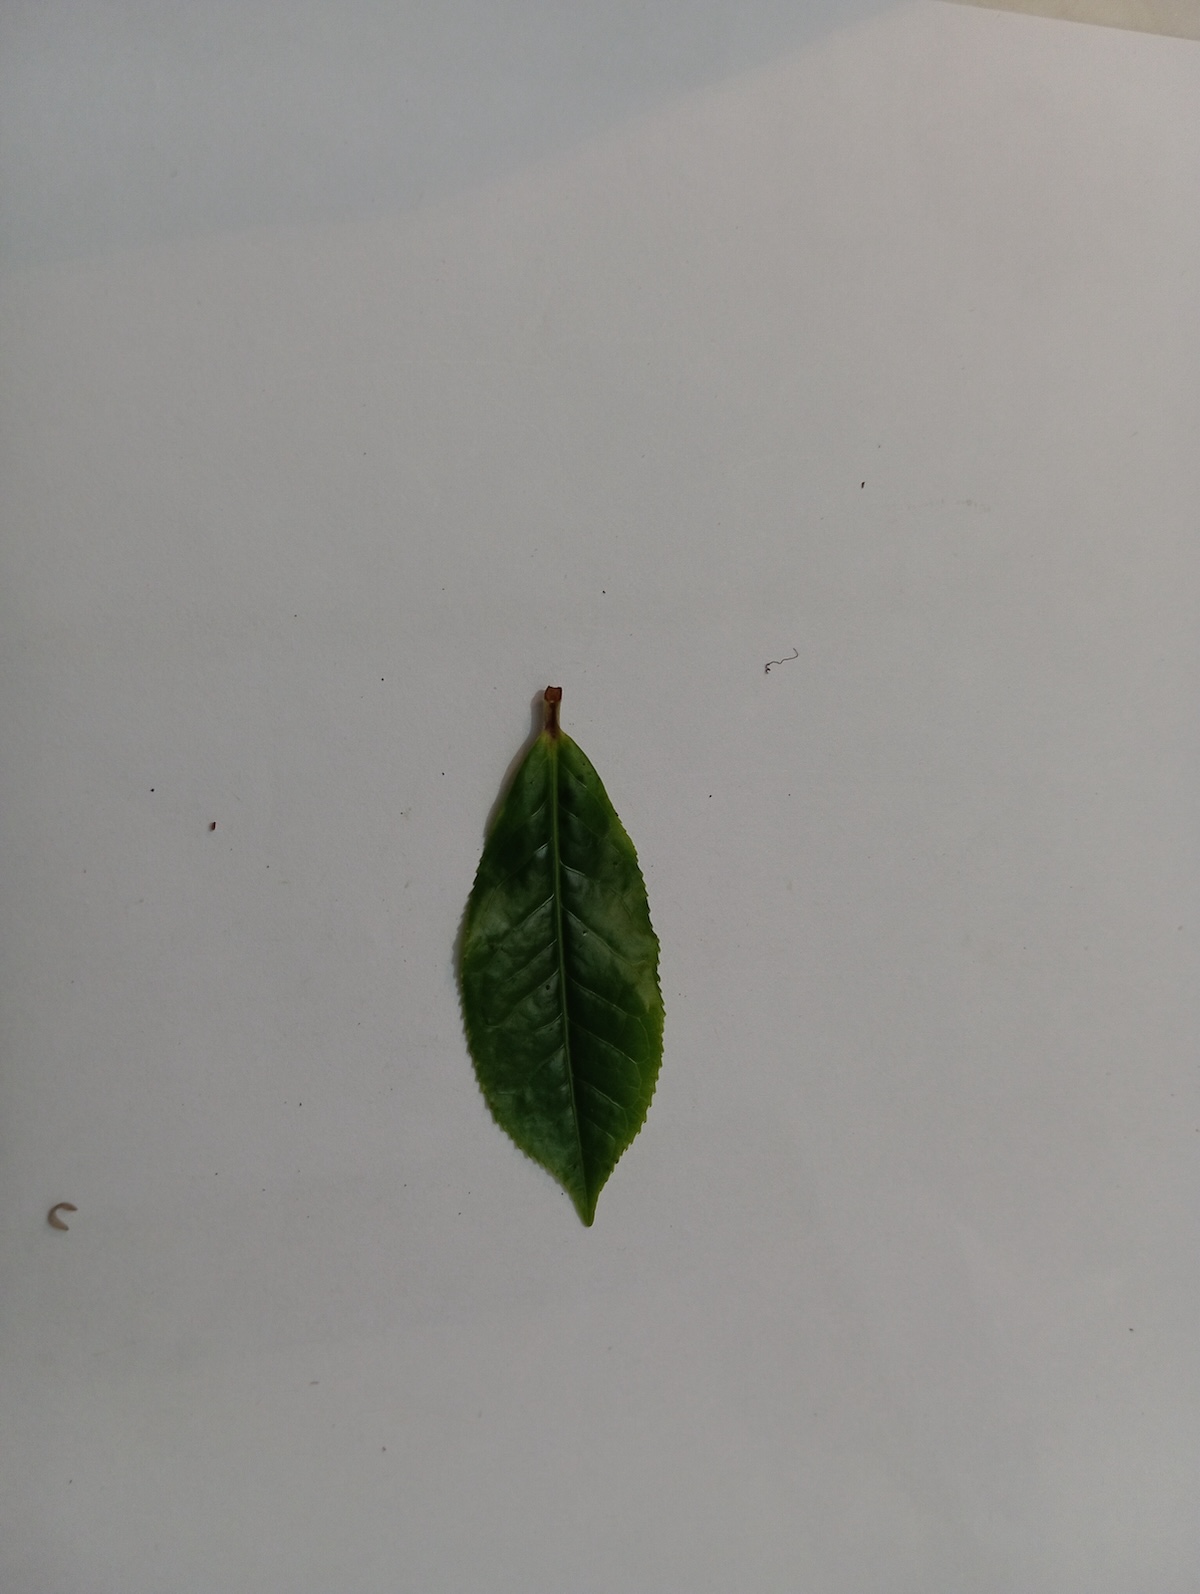
Label: Healthy leaf